Henri Ciriani

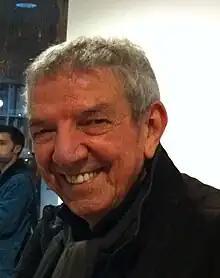
Henri Ciriani in 2012

Henri (Enrique) Ciriani (born 1936) is a Peruvian architect and teacher. Ciriani was born and worked in Lima, Peru before moving to Paris in 1964. He has worked on modernist experimental living projects in the 1960s and 1970s, such as the San Felipe housing complex in Lima, Peru, and in 1980 on the Noisy II housing plan for Marne-la-Vallée. He also designed the St. Antoine Hospital kitchen building in Paris in 1985, the Museum of the Great War in Peronne in 1992, and the Archaeological Museum in Arles in 1993.